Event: Nepal Earthquake
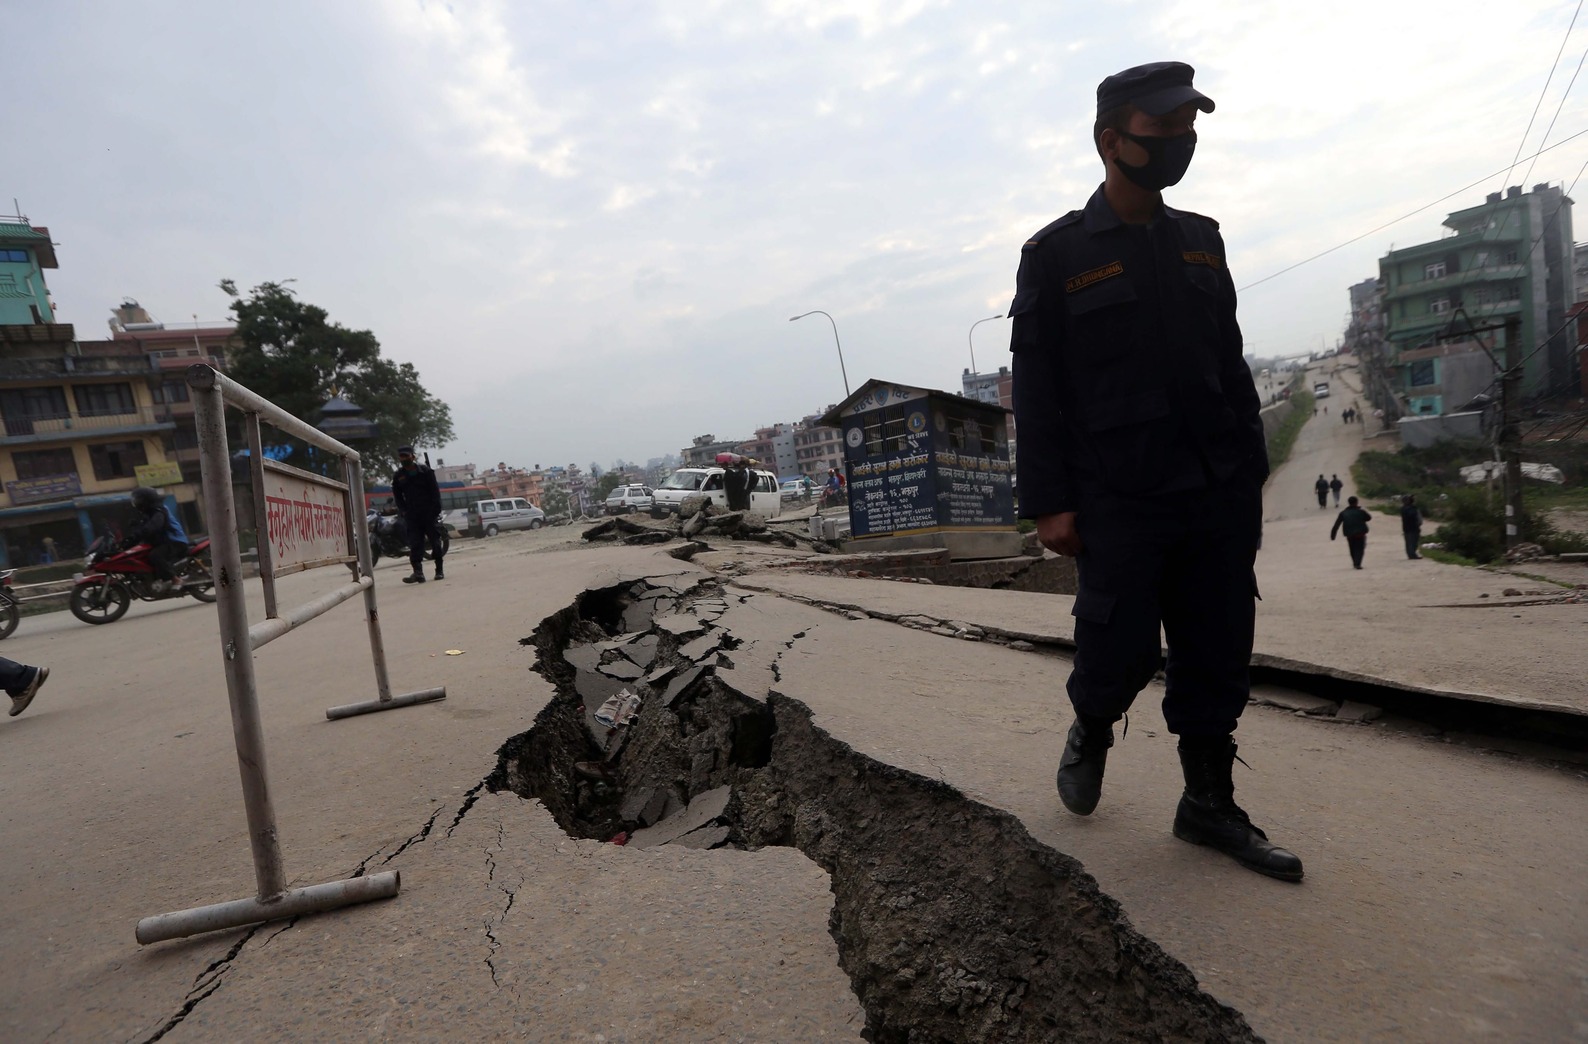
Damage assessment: damage